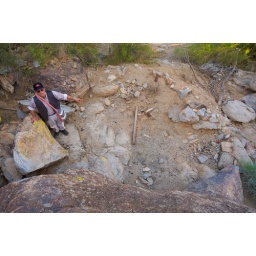
Dad and I stumbled right into this pit house while hiking up a wash around box canyon.